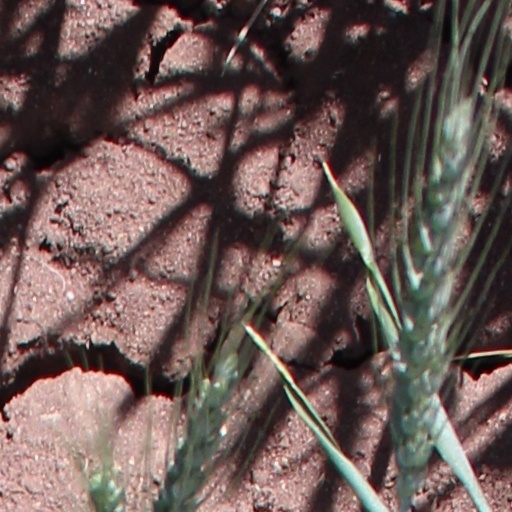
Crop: wheat